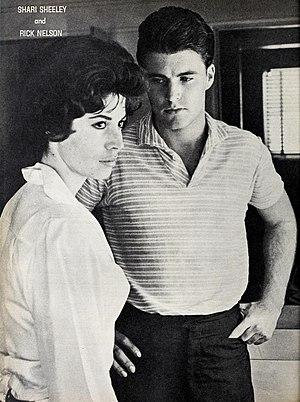
Sharon Kathleen Sheeley est une auteure-compositrice américaine qui a écrit des chansons pour Glen Campbell, Ricky Nelson, Brenda Lee et pour son ancien fiancé, Eddie Cochran.